Great Retreat (Serbia)

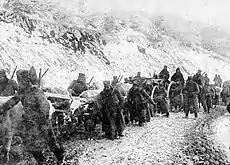
Serbian heavy artillery crossing the Babuna River in Macedonia during the retreat, November 1915, part of the Central Column’s withdrawal.

Severe winter conditions and rugged terrain proved insurmountable for the Austro-Hungarian Tenth Mountain Brigade as it attempted to continue its advance south from Ribarić. The only available route led through a steep, ice-covered mountain pass at an altitude of , making further movement nearly impossible. Exposure to freezing temperatures had already resulted in 30 casualties among the Austrian forces. Faced with increasing logistical challenges and worsening conditions, Mackensen decided to abandon the pursuit on 24 November 1915, marking the end of the campaign.